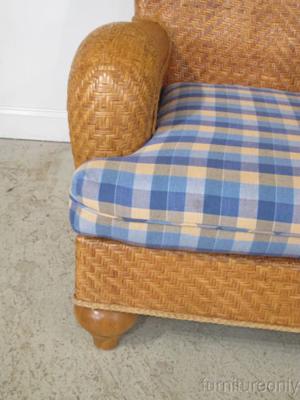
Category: chair